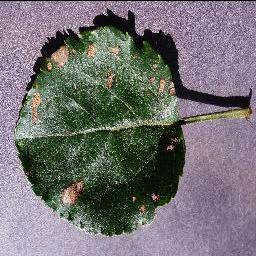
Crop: apple
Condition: black_rot